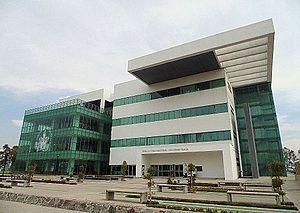
La Benemérita Universidad Autónoma de Puebla, en français l'Université autonome de Puebla, est une université mexicaine basé à Puebla. L'université a été fondée par des Jésuites espagnols le 14 avril 1578 en tant que Colegio del Espíritu Santo, elle devint une université publique à partir de l'indépendance du Mexique en 1825. Elle appartient aux 150 écoles et institutions internationales qui sont membres de l'expérience ALICE lancé par l'Organisation européenne pour la recherche nucléaire.